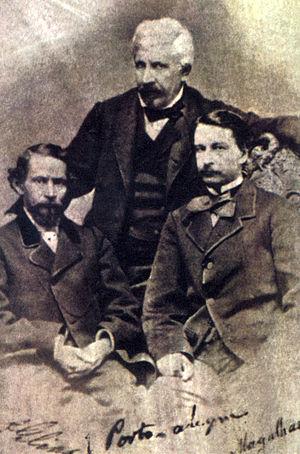
L’empire du Brésil ou, abusivement, l’Empire brésilien est une entité politique qui occupe, au xixᵉ siècle, sensiblement les territoires qui constituent le Brésil actuel. Il s'agit alors d'une monarchie constitutionnelle parlementaire et représentative dont les souverains successifs sont les empereurs Pierre Iᵉʳ et Pierre II, tous deux membres de la maison de Bragance, une branche de la dynastie capétienne vieille de mille ans. D'abord colonie du royaume de Portugal, le Brésil devient le siège de l'empire colonial portugais en 1808, lorsque le futur roi Jean VI, alors régent de Portugal, s'enfuit de son pays après son invasion par les troupes de Napoléon Iᵉʳ. La famille royale s'installe alors avec son gouvernement dans la ville brésilienne de Rio de Janeiro. Quelques années après la libération du Portugal, Jean VI retourne en Europe en 1821, mais laisse son fils aîné et héritier, l'infant Pierre, à la tête du Brésil en qualité de régent.